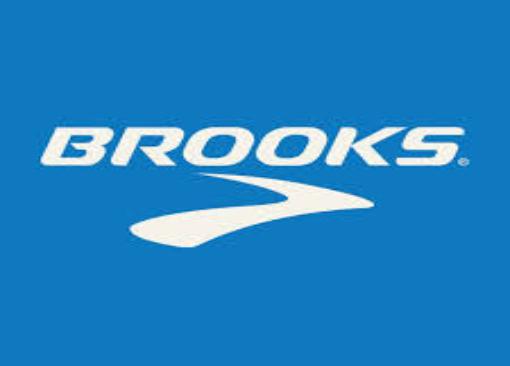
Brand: Brooks
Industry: Sports